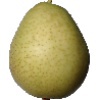
Label: Pear 1